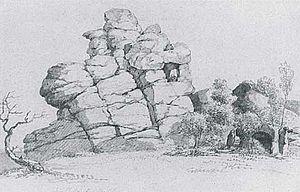
Georg Melchior Kraus, né à Francfort le 26 juillet 1737 et mort à Weimar le 5 novembre 1806 est un peintre et graveur allemand. Élève de Johann Heinrich Tischbein, il a été lui-même professeur, entrepreneur et ami de Goethe. Il est le cofondateur de l'École princière de dessin de Weimar avec Friedrich Justin Bertuch en 1776.